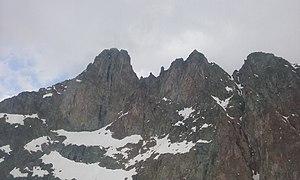
Le point culminant du massif de Belledonne en France avec 2 autres sommets.
La chaîne de Belledonne est un massif des Alpes françaises dont une partie est proche de Grenoble. Le massif est principalement situé dans le département de l’Isère, mais son versant nord-est se trouve pour sa part en Savoie. Son plus haut sommet, le Grand pic de Belledonne culmine à 2 977 m.